Bonna Mirza

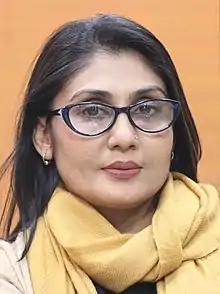
Mirza in 2018

Bonna Mirza (born 9 September 1975) is a Bangladeshi actress who works in television, film, and on stage. Mirza started her career in 1992 with theatre group "DeshNatok", a member of group theater federation. She is an enlisted artist of Bangladesh Television (BTV) and Bangladesh Betar.